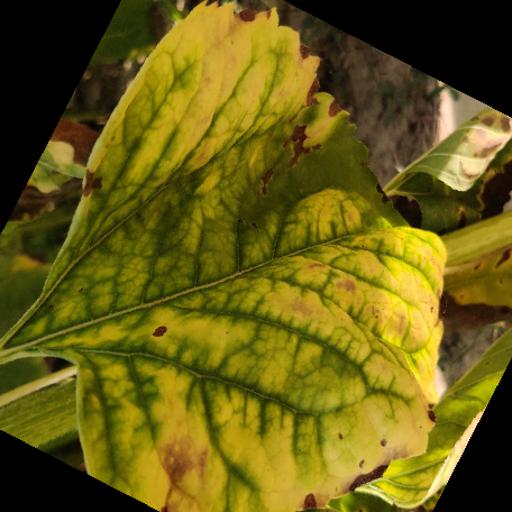
Label: Downy_mildew